Carolina Kostner

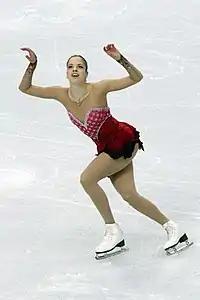
Kostner performs at the 2010 Olympics

Following Kostner's competitive figure skating career, she began working alongside her longtime choreographer, Lori Nichol, to help choreograph competitive figure skating programs. Skaters she has worked alongside include Nicole Schott, Lee Hae-in, Yuma Kagiyama, and Rebecca Ghilardi/Filippo Ambrosini.